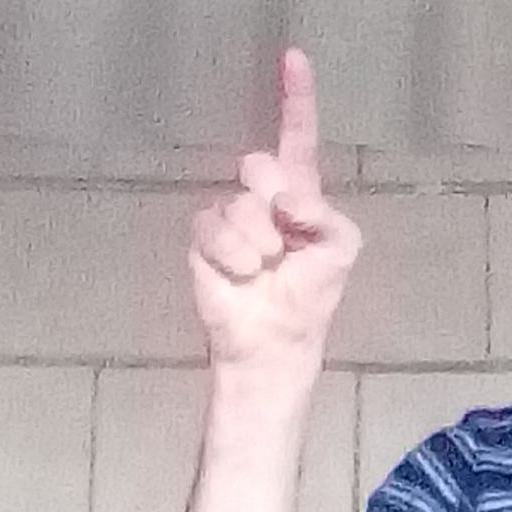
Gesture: one